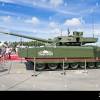
Label: Tank